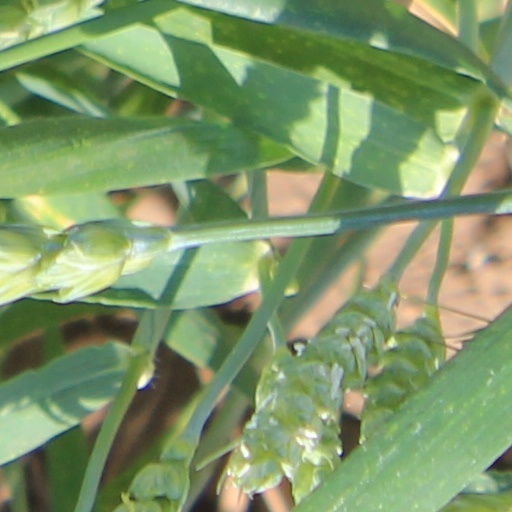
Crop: wheat